Vivian Campbell

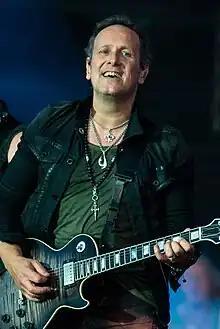
Campbell with Def Leppard in 2019

Vivian Patrick Campbell (born 25 August 1962) is a Northern Irish musician. He came to prominence in the early 1980s as the guitarist of Dio. He has also been the guitarist of Def Leppard since 1992 (following Steve Clark after his death). Campbell has also worked with Thin Lizzy, Whitesnake, Sweet Savage, Trinity, Riverdogs and Shadow King.